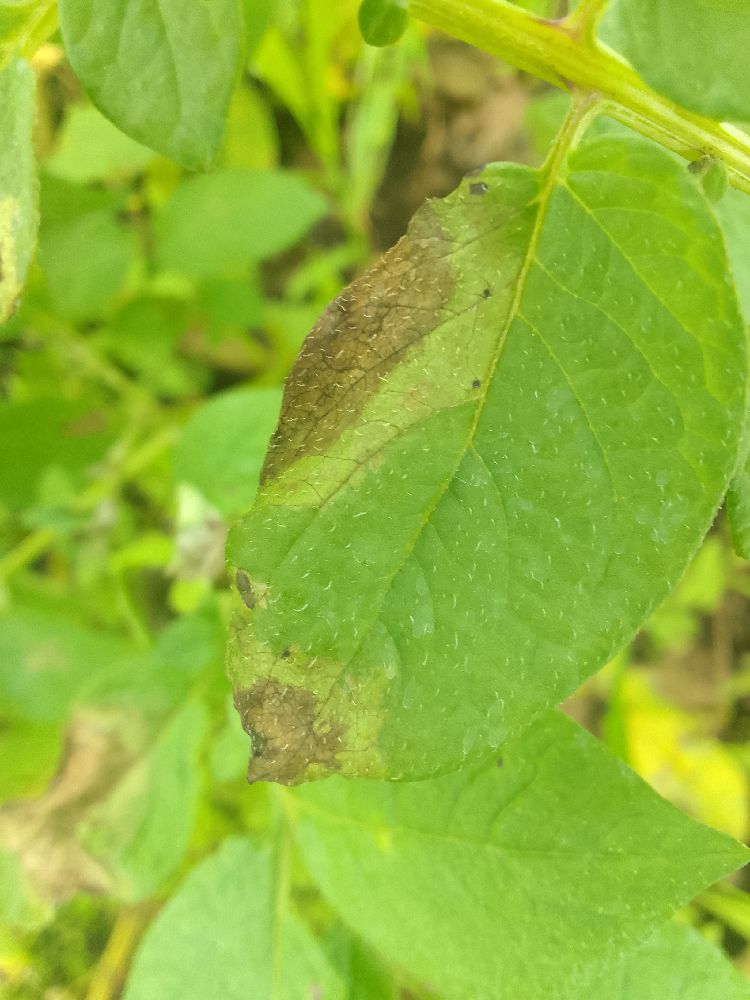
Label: Late blight